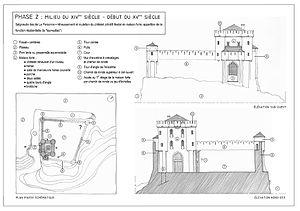
le châtelet de Pernant au milieu du XIV°
Le château de Pernant est un fort médiéval de petite dimension situé à Pernant, dans le Soissonnais, en France. Il constitue la partie historique, monument classé, d'un ensemble plus important, le domaine de Pernant, siège d'activités culturelles et musicales.